Cave of the Seven Sleepers

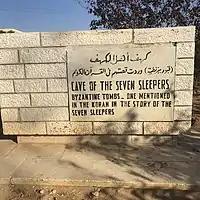
Sign at the Cave of the Seven Sleepers noting its mention in the Qur'an.

Muslim scholars, much like their Christian counterparts, have tried to place the narrative in a specific time and identify its location. The site in modern Jordan was favoured by al-Ṭabarī (d. 923) and al-Wāqidī (d. 823), with others preferring locations in Turkey.